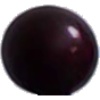
Label: cherry_wax_black